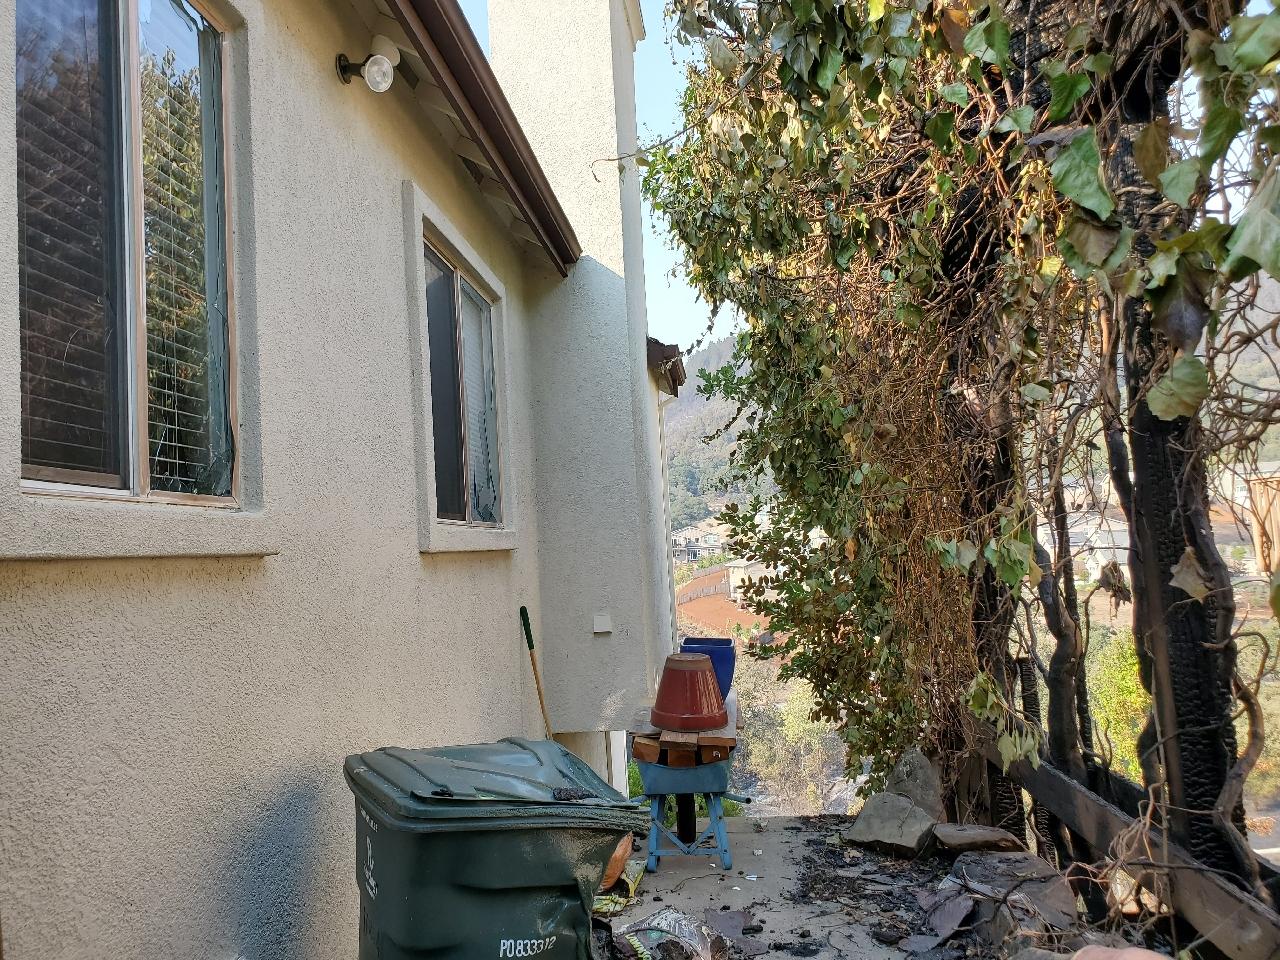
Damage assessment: affected